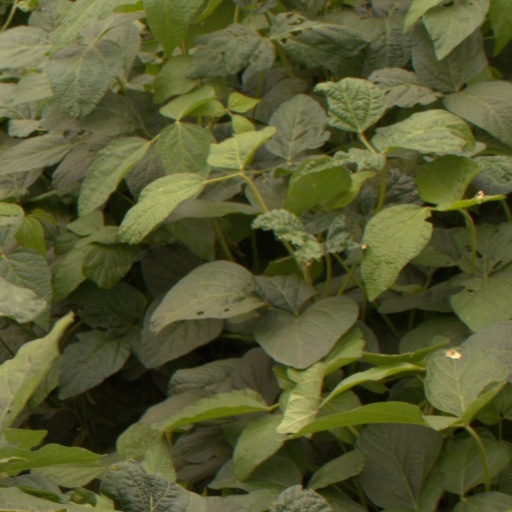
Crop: soybean